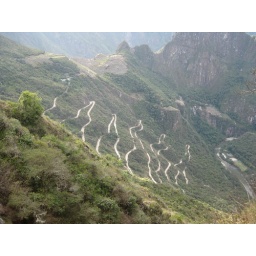
Machu Picchu - late afternoon, with the bus road and the Urubamba River below